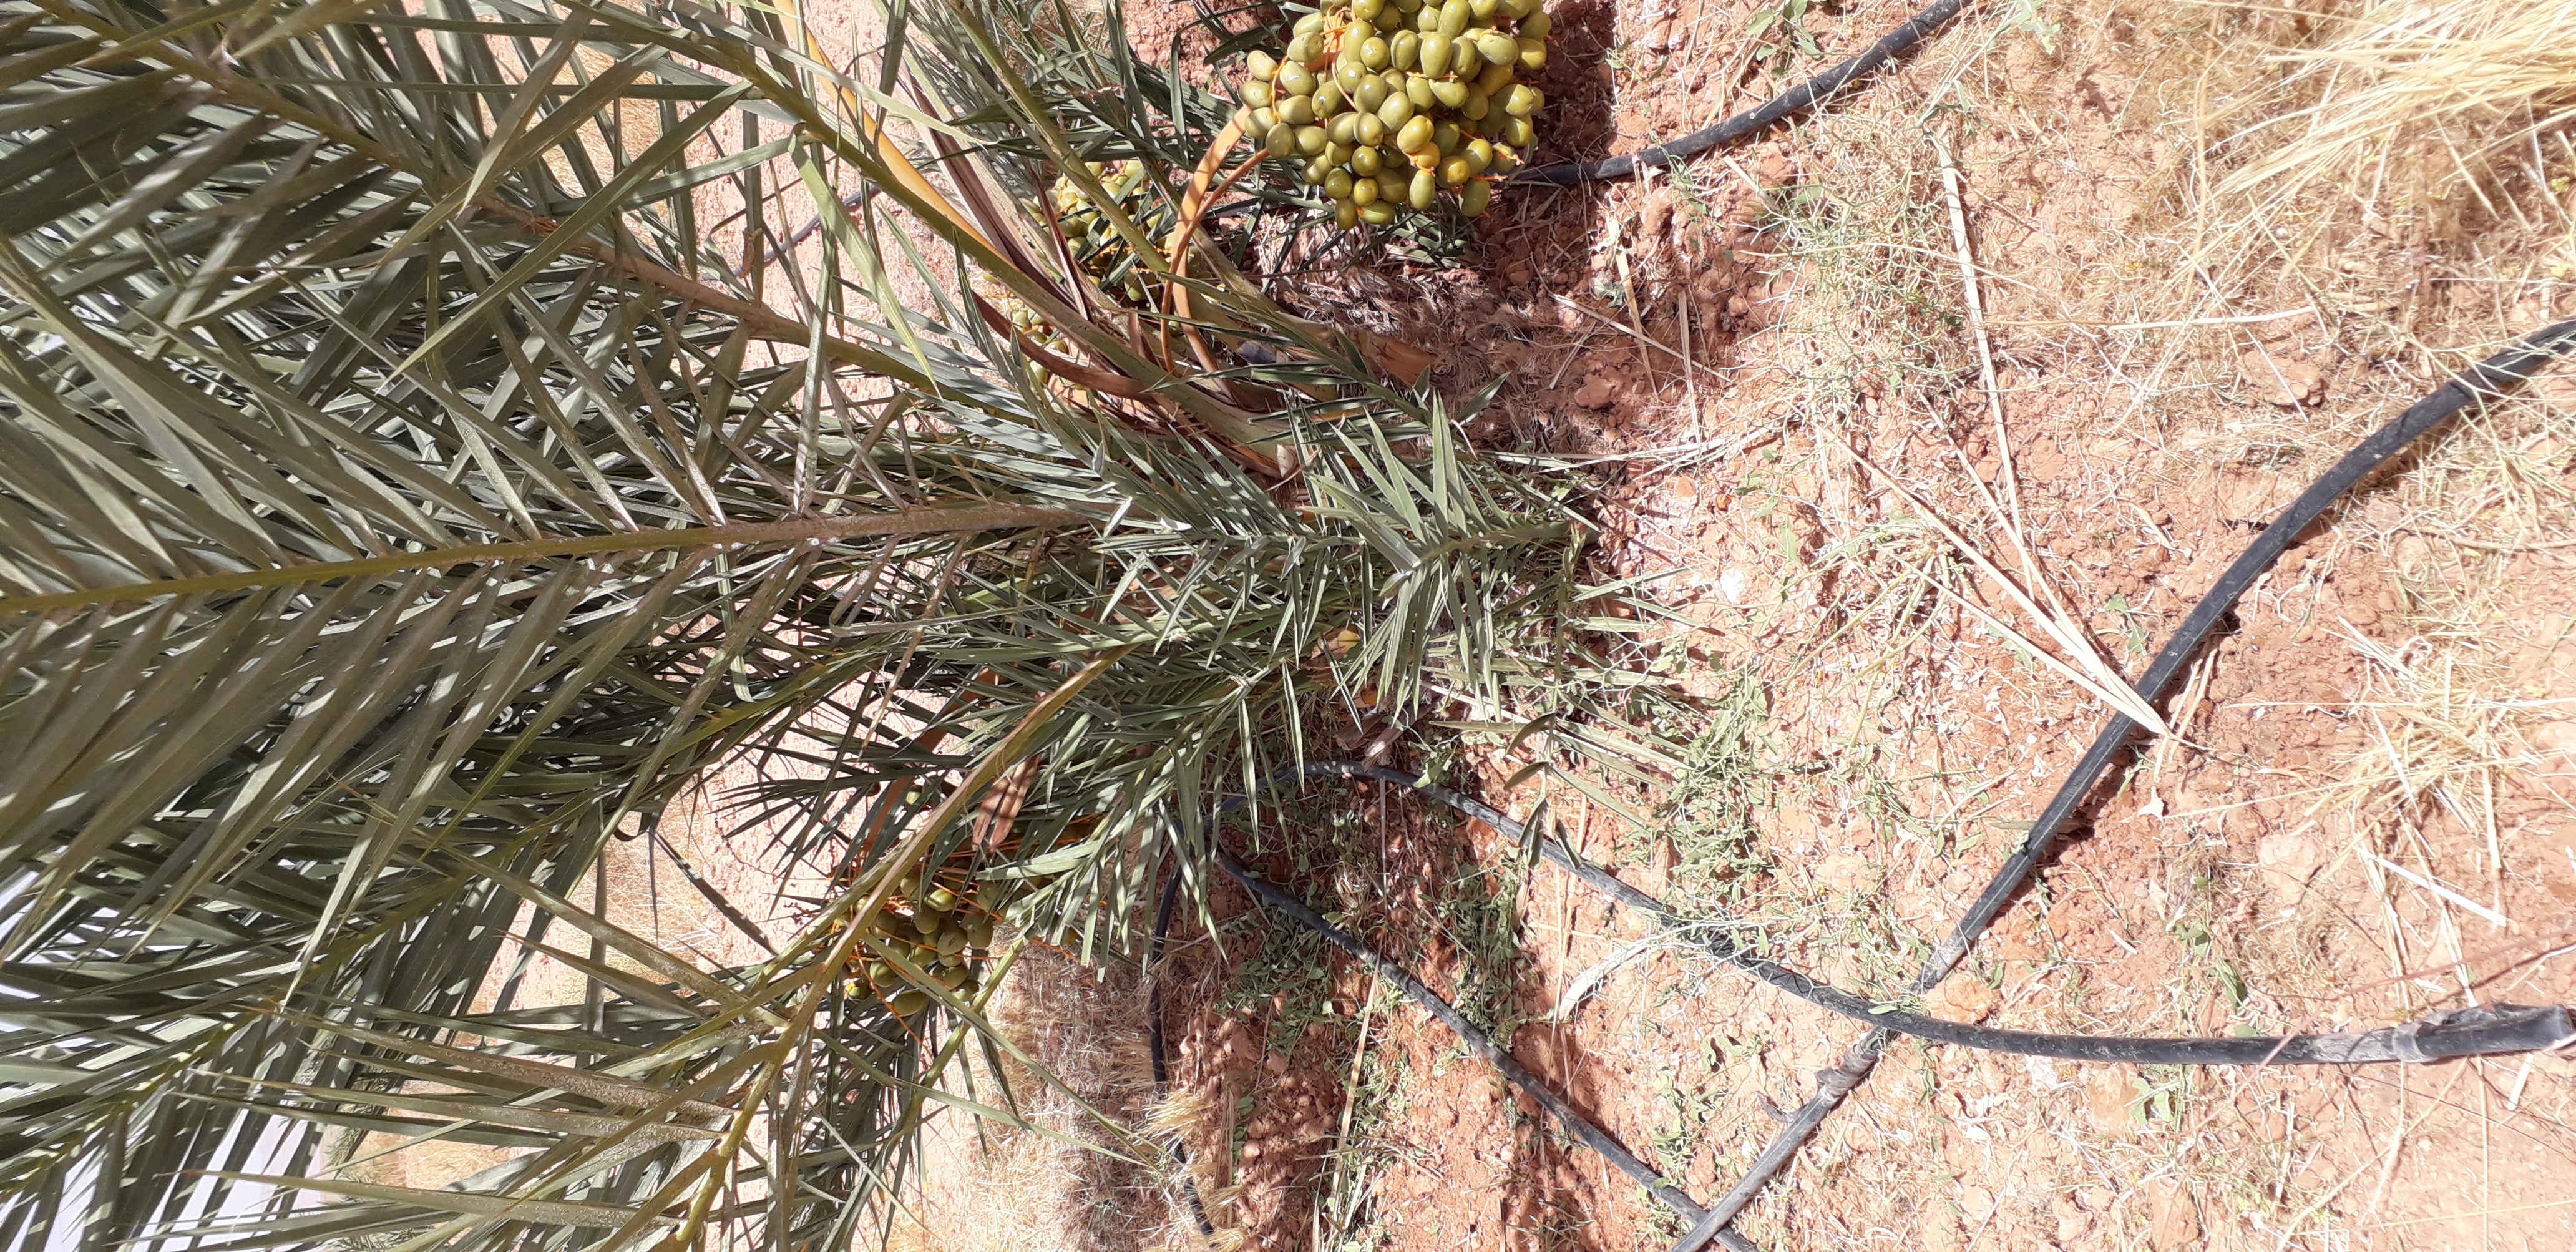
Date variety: Boufagous